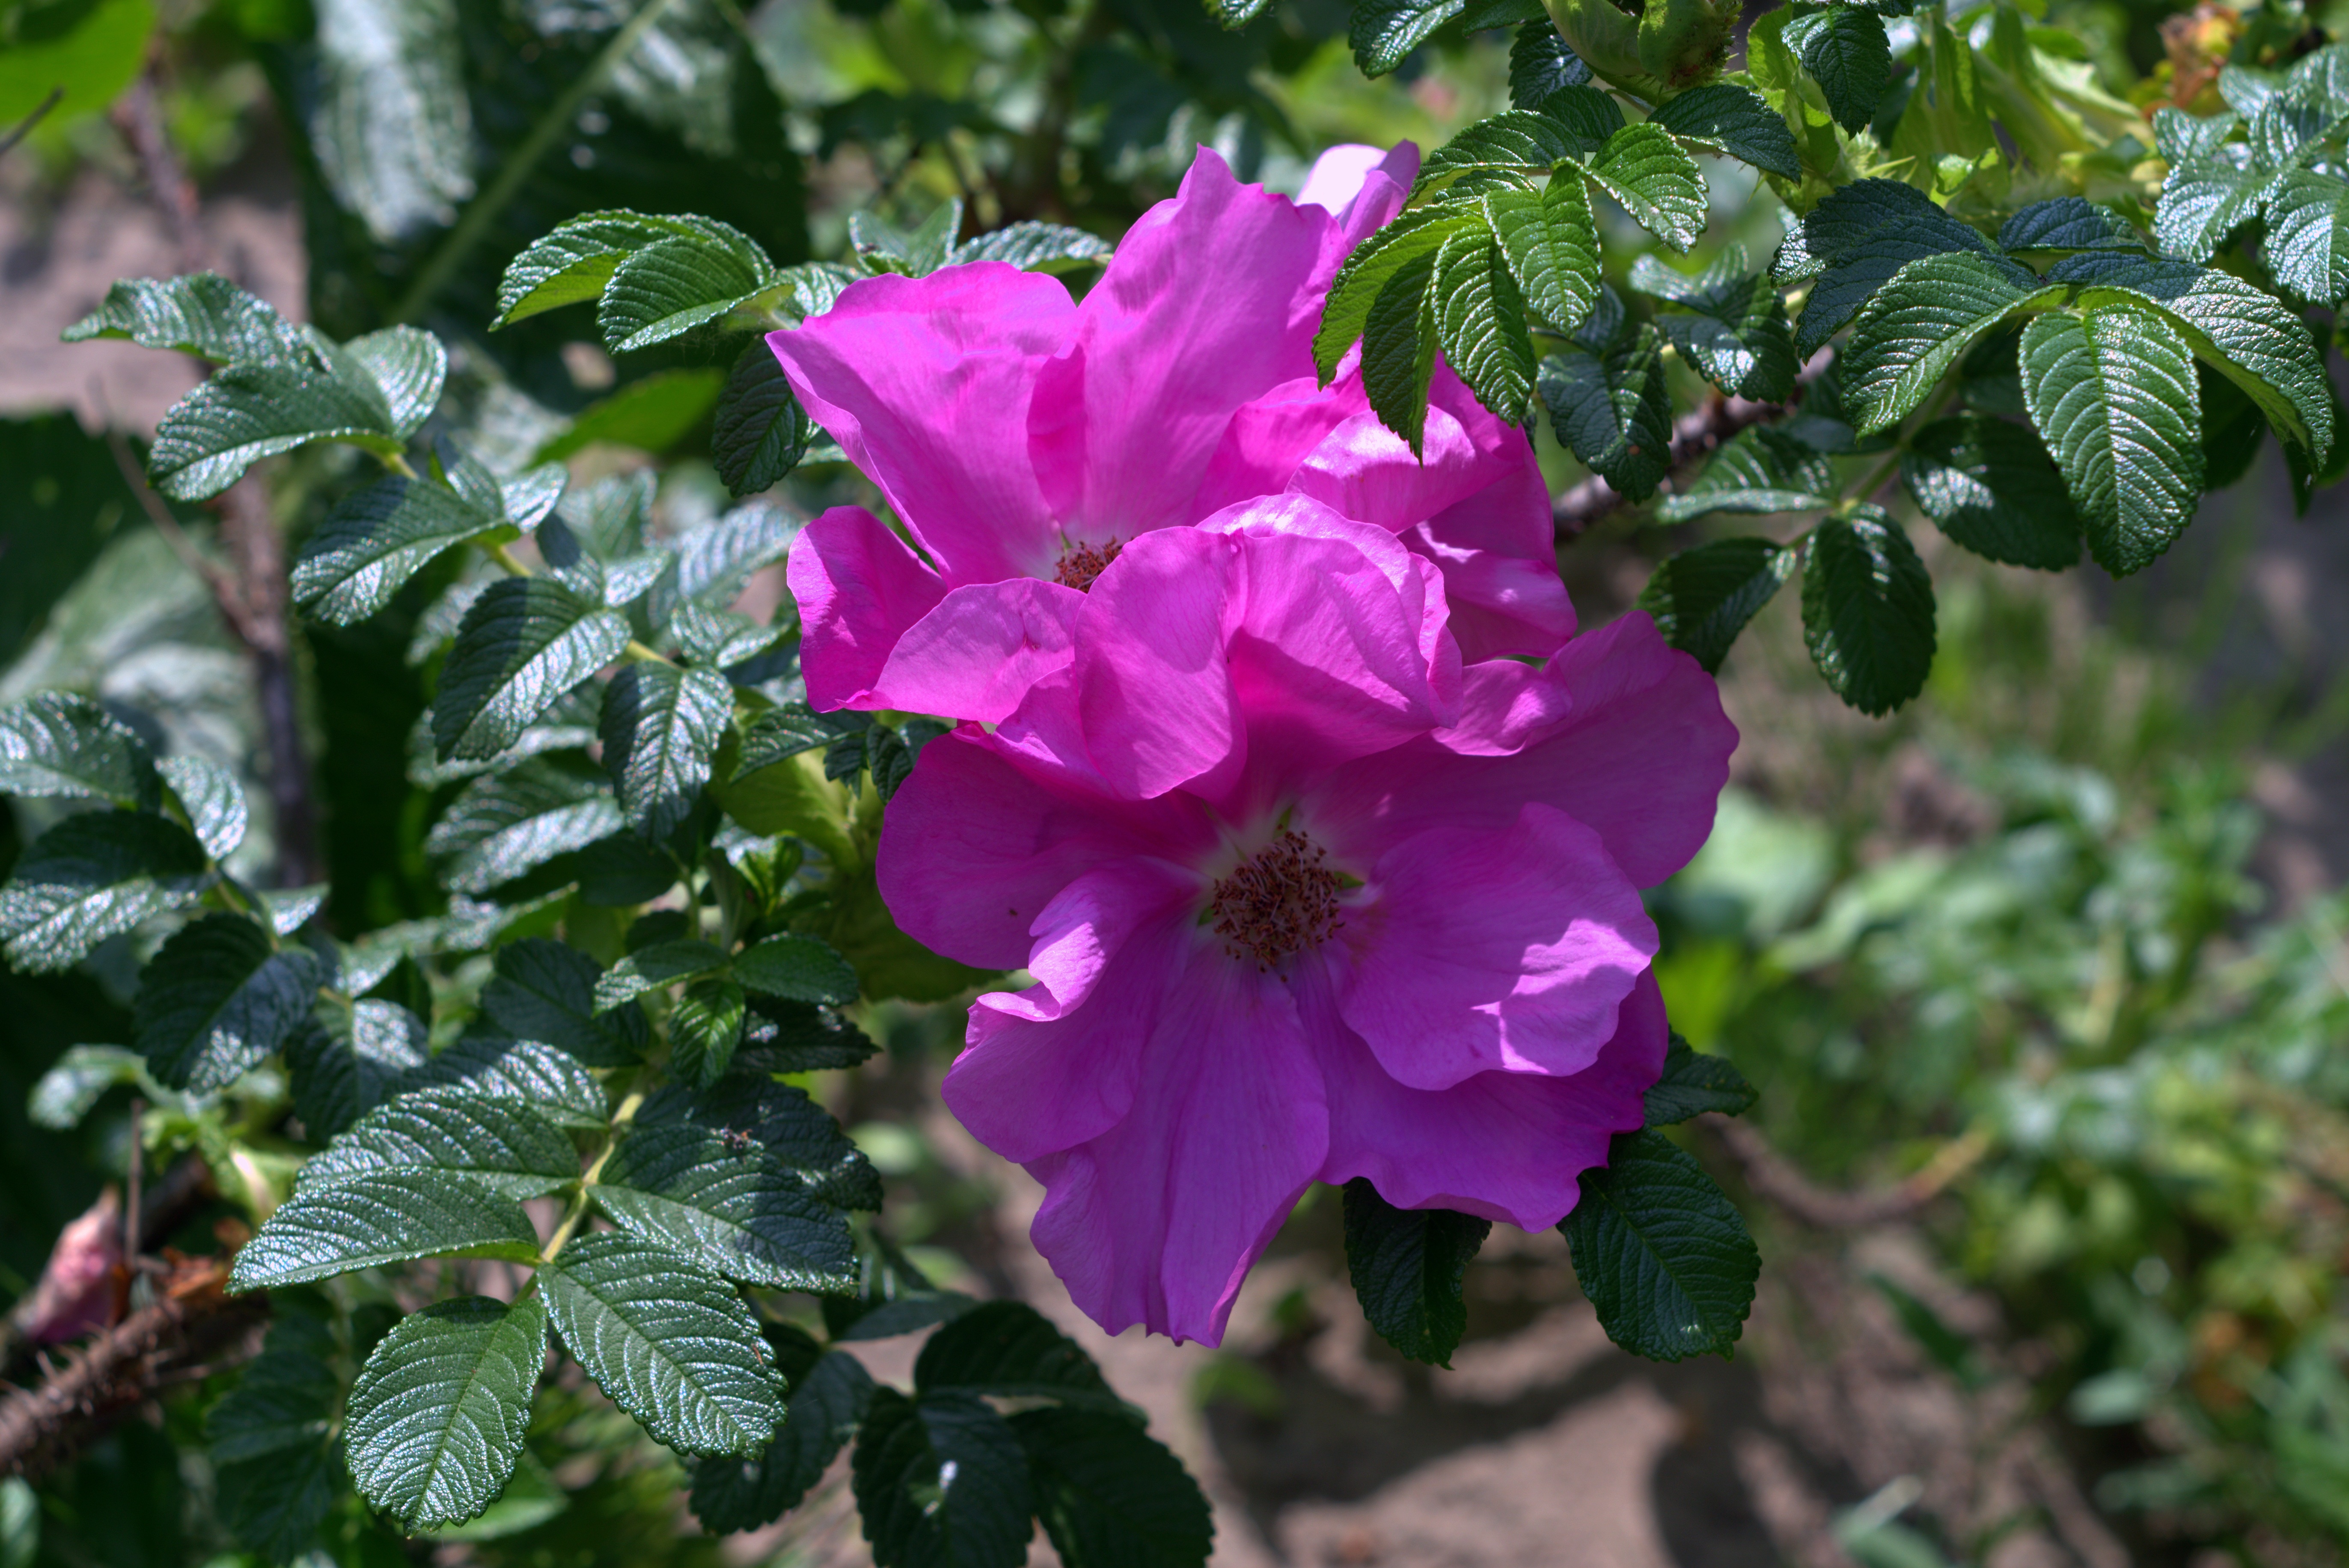
nature, blossom, plant, flower, bush, rose, botany, garden, pink, flora, wildflower, flowers, shrub, rose petals, wild rose, rose flower, flowering plant, the petals, rose family, petal of a rose, rosa rugosa, land plant